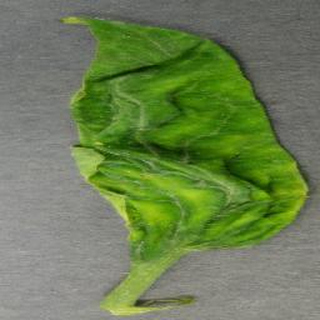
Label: tomato_yellow_leaf_curl_virus